Gani Toptani

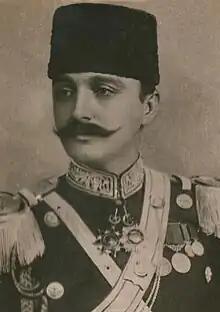
Portrait of Gani Toptani in his "Kaymakam" uniform while serving in "Fesli Zuhaf" as adjutant to Sultan Abdülhamid II

Gani bej Toptani (185921 December 1898) was an Ottoman Albanian officer and adjutant of Sultan Abdülhamid II. After a short military career in Ioannina, he was exiled to Harpoot, but was soon called to Constantinople to serve under Sultan Abdülhamid II as his personal bodyguard. He was the elder brother of Essad Pasha Toptani, who would later ascend as a political and military figure, both in the Ottoman Empire and later in independent Albania. Gani Toptani was killed in 1898 in the Pera district of Constantinople after a conflict that would cause political tension. Three years later, his brother Essad would also carry out an assassination attempt as revenge against Cavid Bey, a member of the Imperial Council and also the son of Grand vizier Halil Rifat Pasha, who is thought to have ordered Gani's assassination.